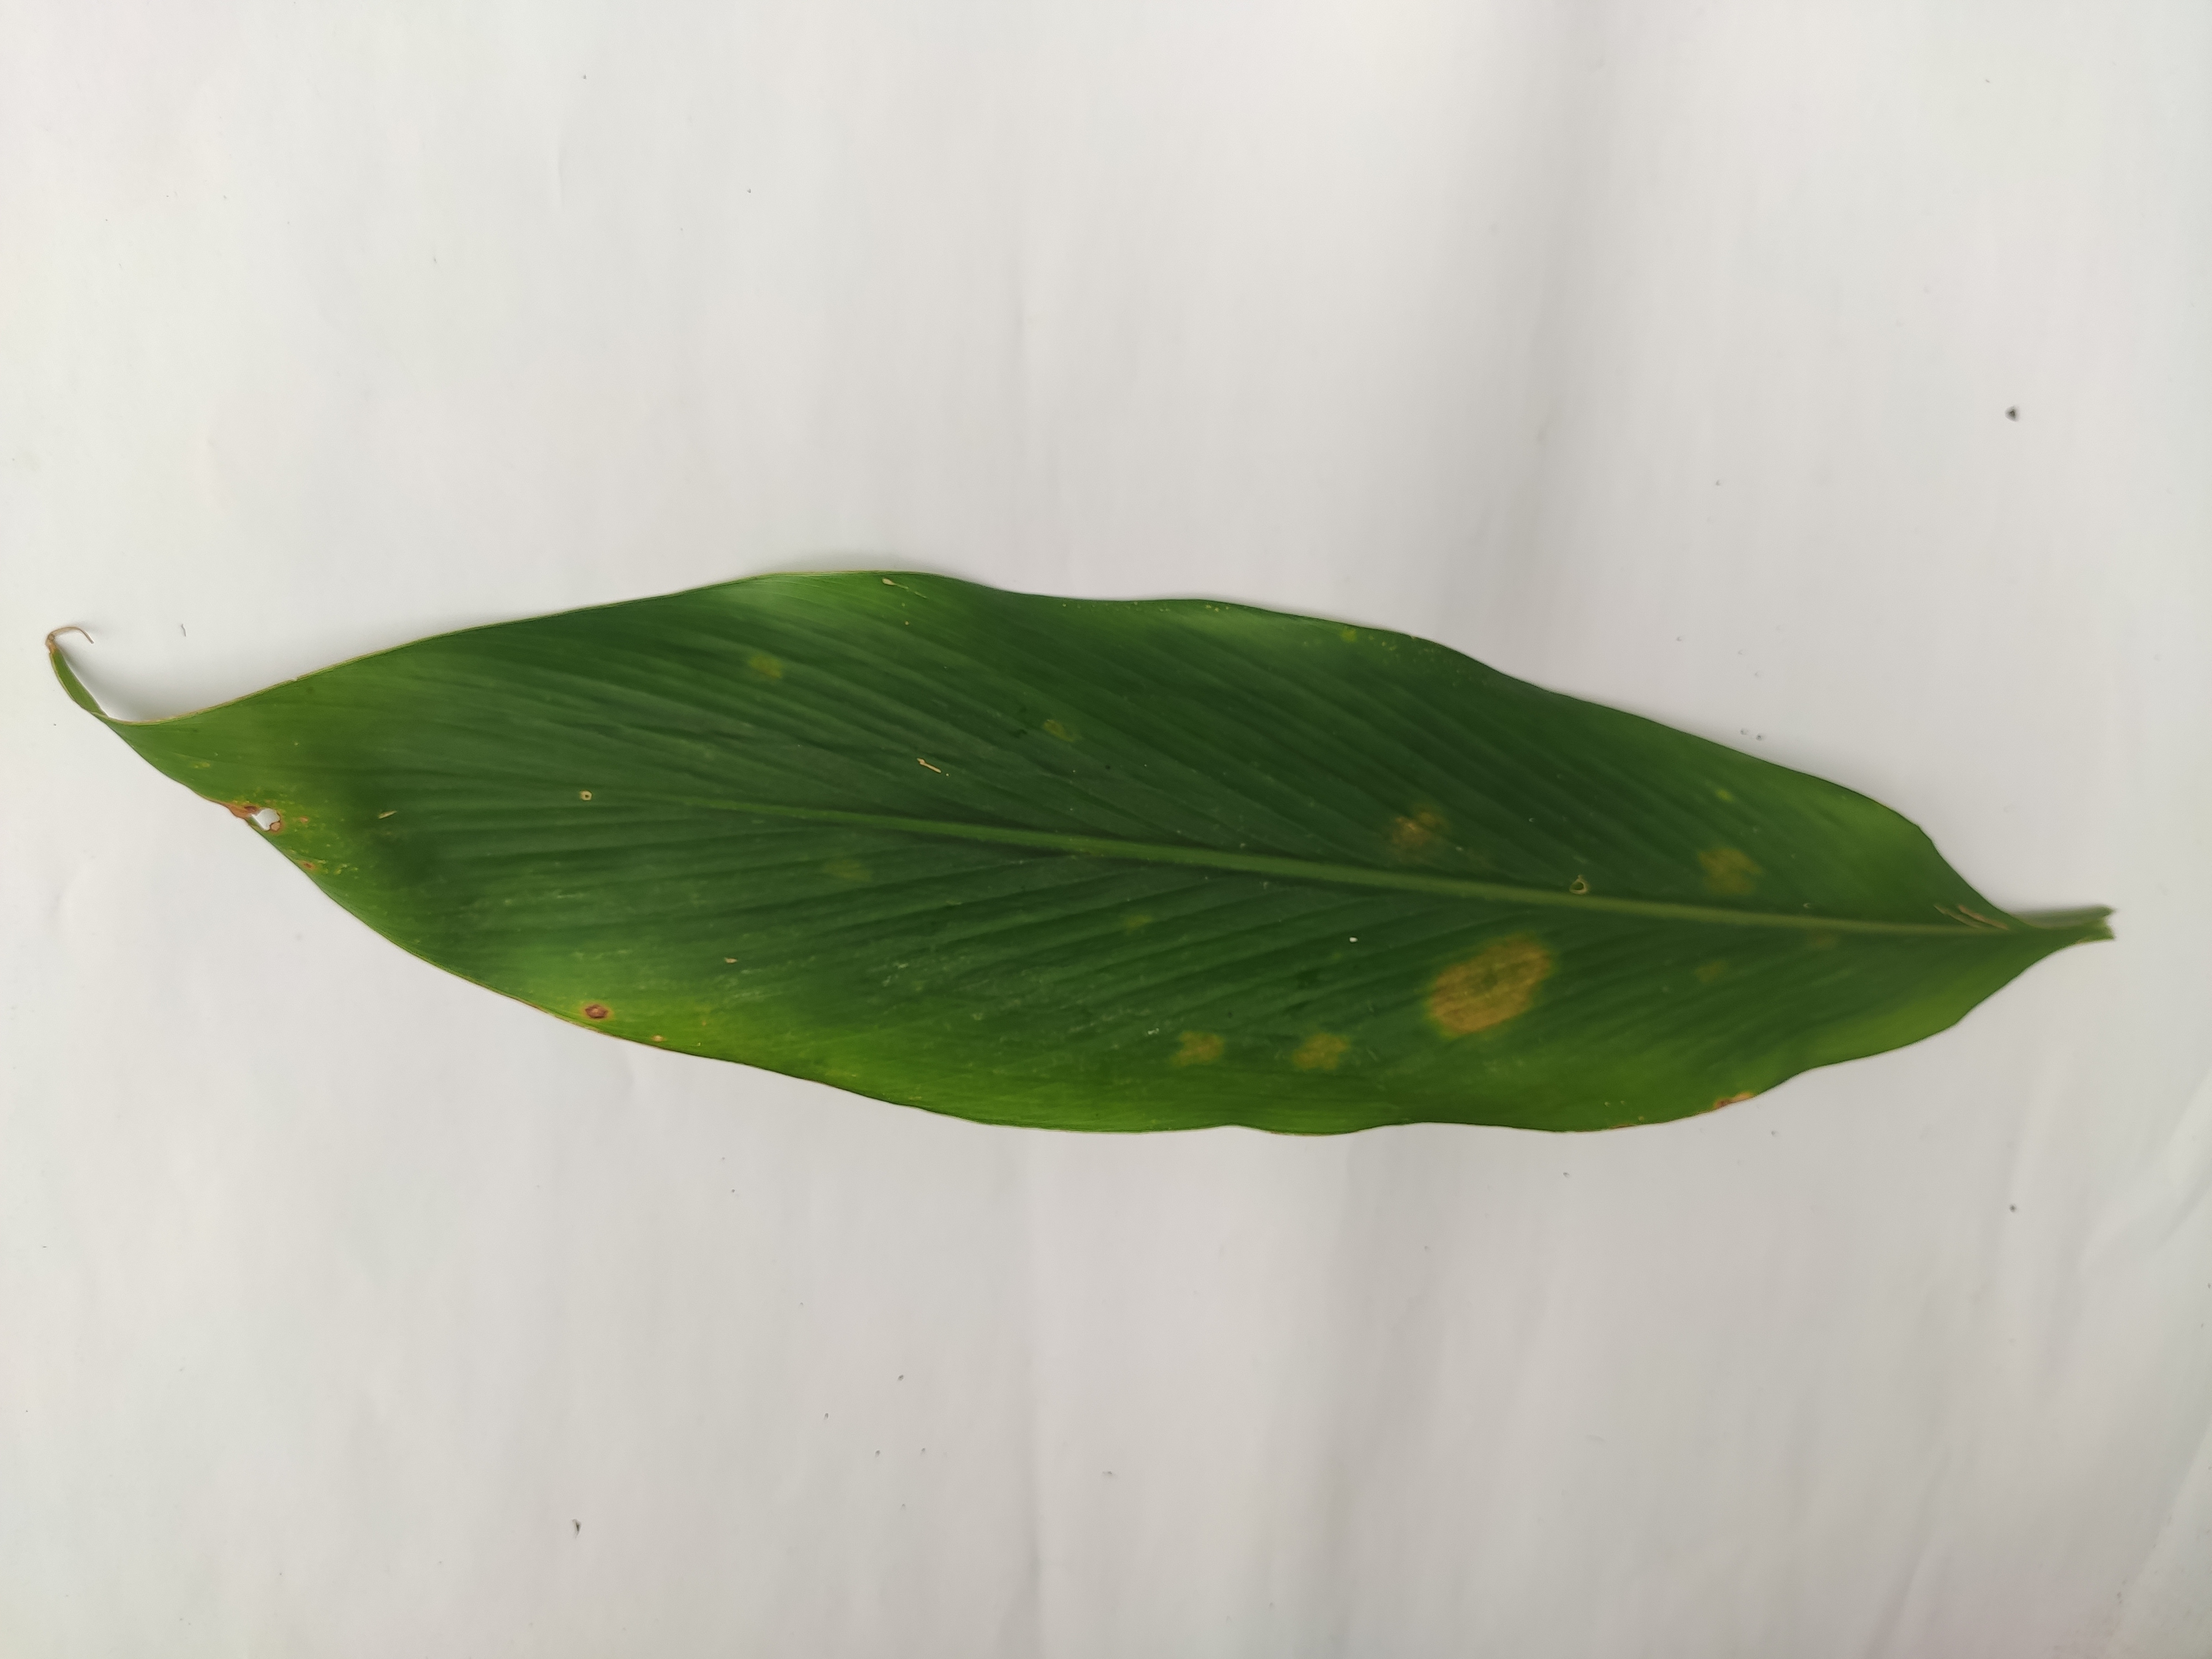
Label: Leaf_Spot